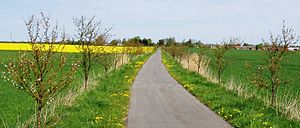
Veddum / Geografi / Natur
Kirsebæralle på banestien mellem Skelund og Veddum
Kirsebæralle på banestien mellem Skelund og Veddum
Veddum er en by i det østlige Himmerland med 351 indbyggere, beliggende 3 km nordvest for Skelund, 9 km nordøst for Hadsund og 11 km sydøst for Terndrup. Byen hører til Mariagerfjord Kommune og er beliggende i Region Nordjylland. Veddum ligger ikke ved alfarvej og er derfor ikke kendt af mange uden for lokalområdet.